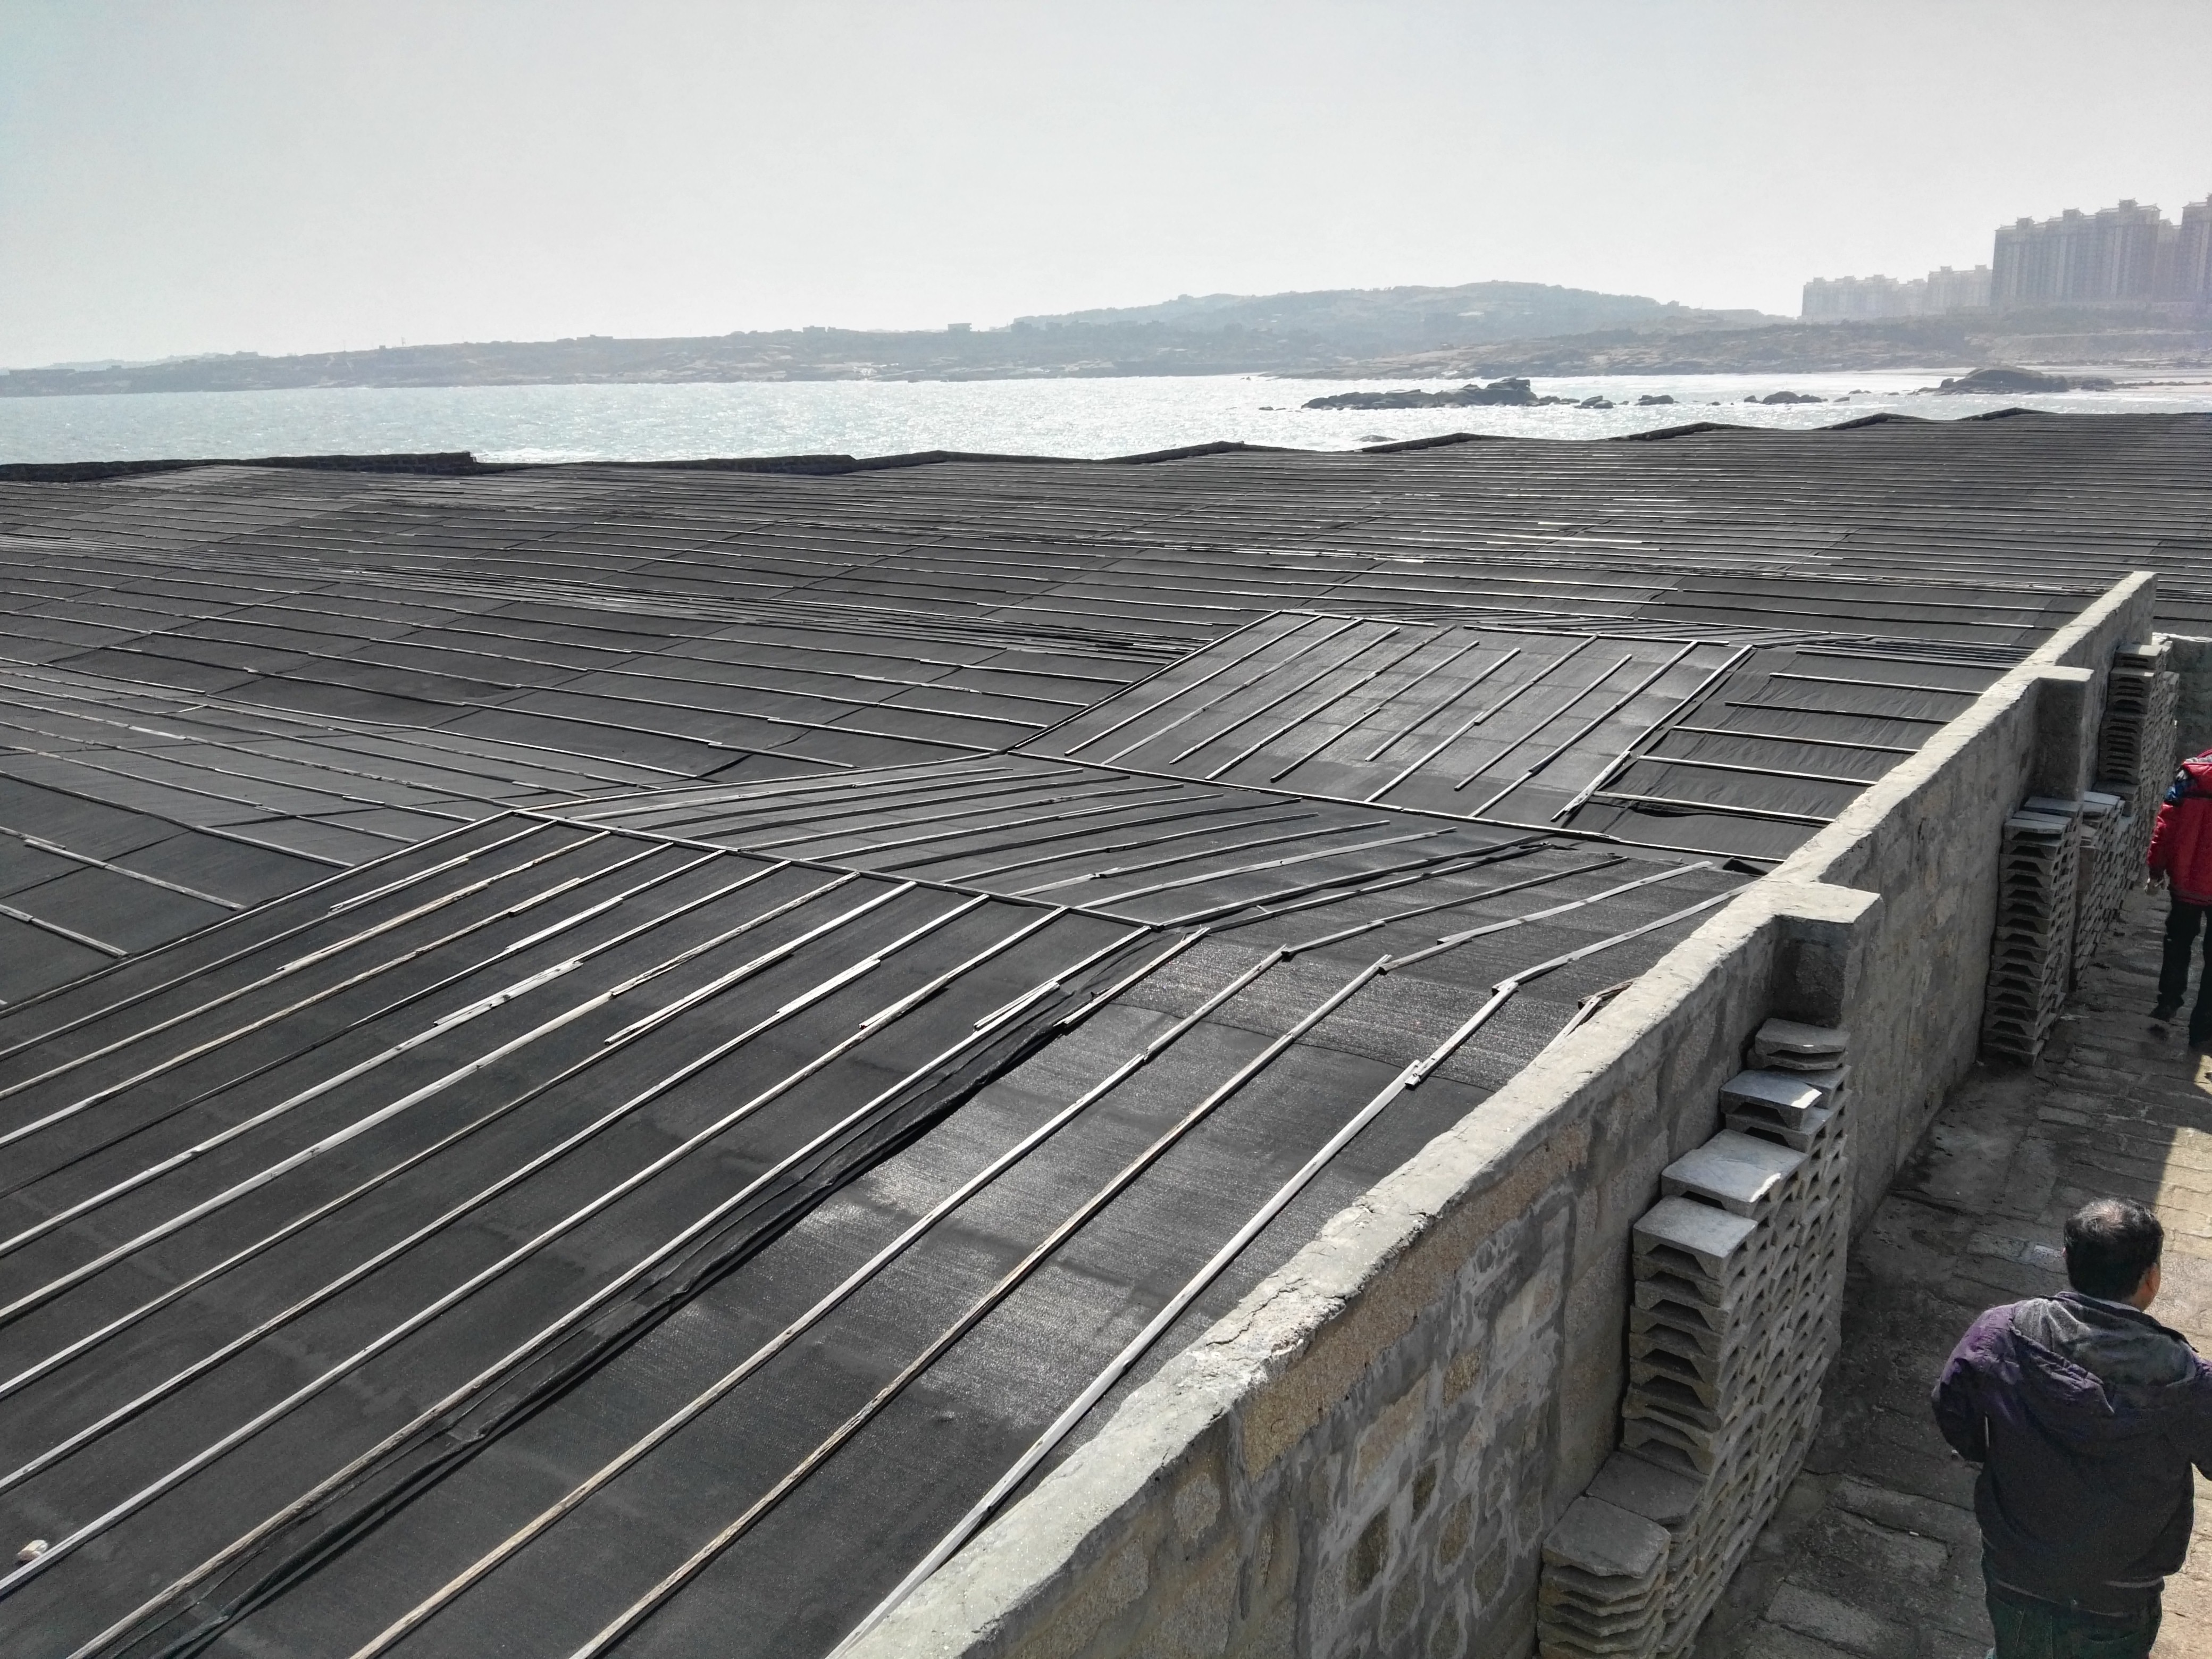
technology, roof, walkway, outdoor structure